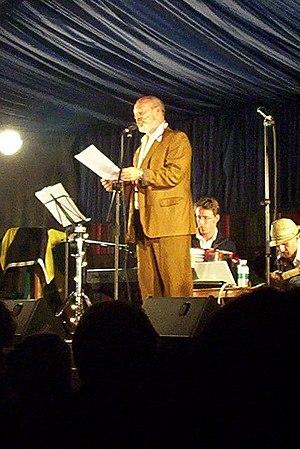
Keith Philip George Allen, né le 2 juin 1953 à Swansea au pays de Galles est un acteur gallois, humoriste, musicien, chanteur-compositeur-interprète, artiste, auteur et présentateur de télévision. Son frère cadet est l'acteur Kevin Allen.